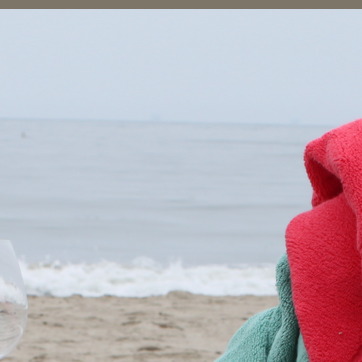
Material: water